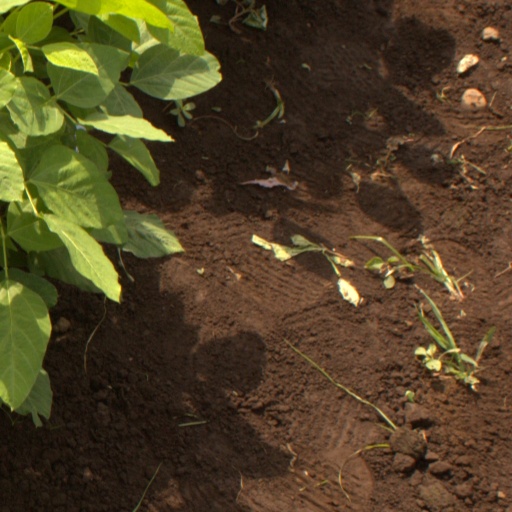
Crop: soybean